Rocket Fizz

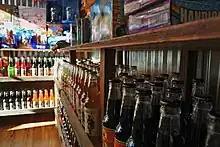
View inside the Indianapolis, Indiana Rocket Fizz location

As of November 2018, there are 91 locations. Rocket Fizz has store locations in the U.S. states of Arizona, Arkansas, California, Colorado, Florida, Georgia, Illinois, Indiana, Iowa, Kansas, Louisiana, Michigan, Missouri, Nebraska, Nevada, New Jersey, New York, North Carolina, Ohio, Oklahoma, Oregon, Pennsylvania, South Carolina, Tennessee, Texas, Utah, Virginia, Washington and Wyoming. There are also two locations in Alberta, Canada.